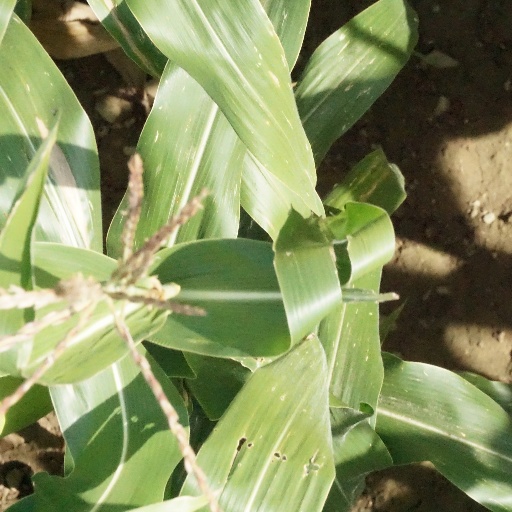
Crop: maize; corn